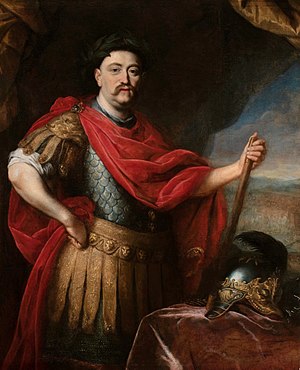
Det Osmanniske Rige / Rigets udviklingshistorie / Stagnation (1683-1828)
Jan 3. Sobieski.
Det Osmanniske Rige, også kendt som Osmannerriget, var et stort tyrkisk rige grundlagt af Osman 1. i 1299. Det bestod til 1. november 1922, hvor sultan-embedet blev afskaffet. Styreformen var monarkisk med en kejser som statsoverhoved, og der blev talt osmannisk-tyrkisk. Statsreligionen var sunniislam. Riget bredte sig over den vestlige del af Asien, den sydøstlige del af Europa og Nordafrika. Efter belejringen og erobringen af Konstantinopel år 1453 erstattede det Osmanniske Rige det Byzantinske rige som hersker over Balkan og Anatolien.